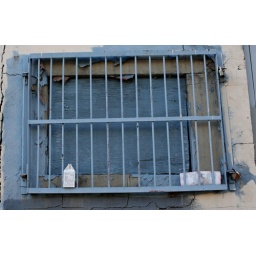
grate over boarded window with milk box